Ordnance QF 17-pounder

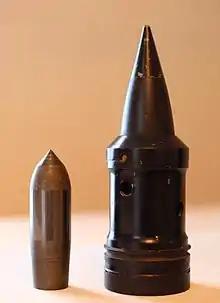
complete 17pdr Armour-Piercing Discarding-Sabot (APDS) shot (right) and tungsten carbide core (left) side by side

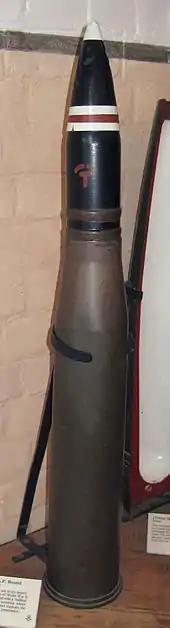
The complete AP round of a 17-pounder

APCBC ammunition was the standard ammunition for the gun, while APDS shot was used for about 6% of the average load of a 17-pounder-equipped British tank.